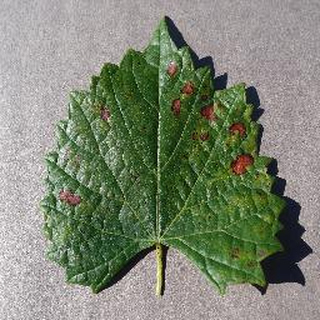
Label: grape_esca_black_measles